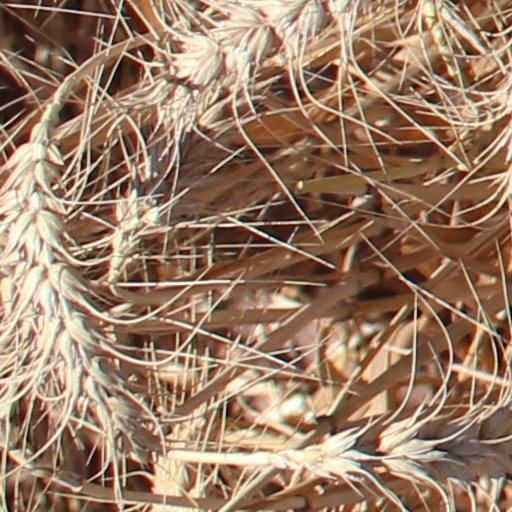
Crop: wheat